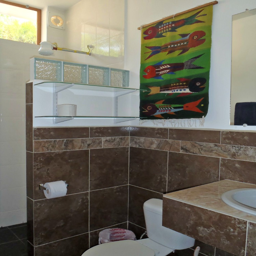
all rooms come with private bathrooms and hot water